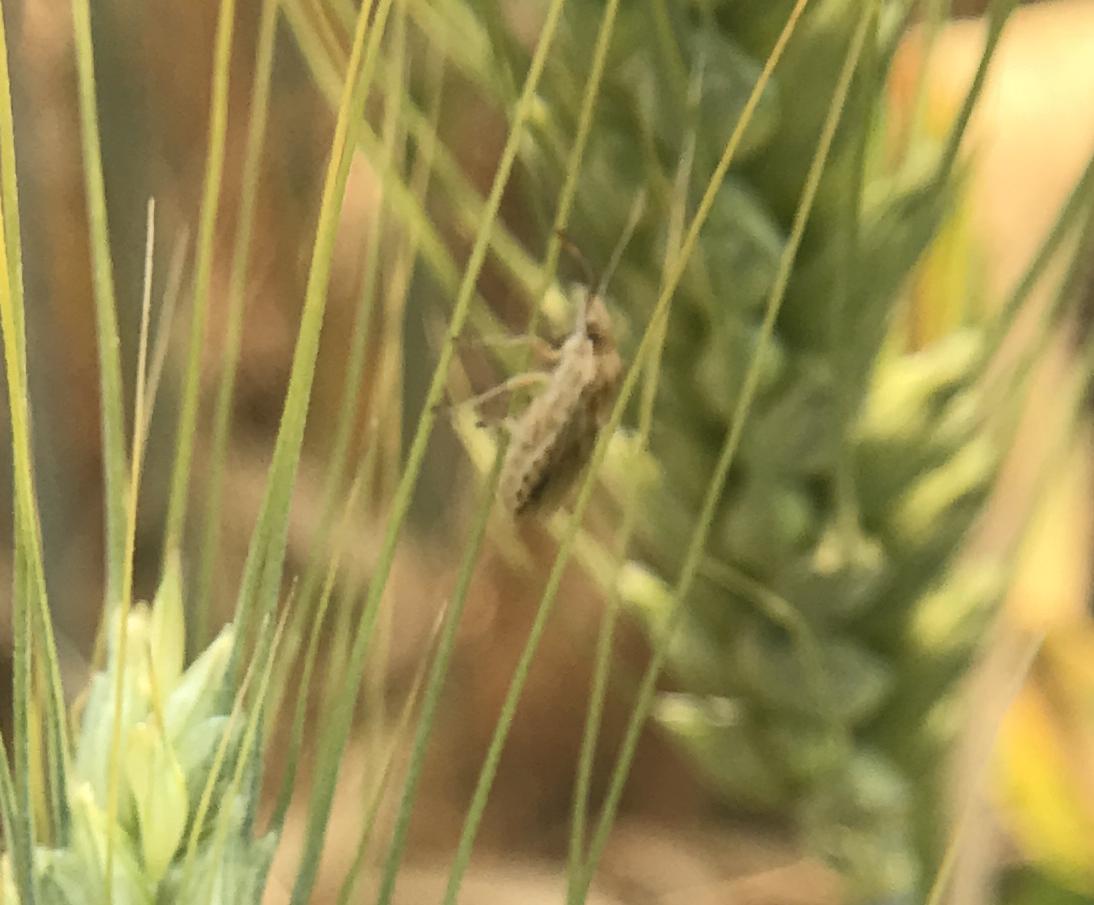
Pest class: lygus_bug